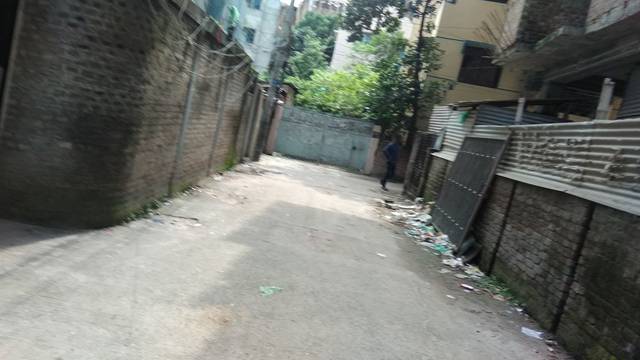
Region: Bangladesh
Coordinates: 23.805, 90.367